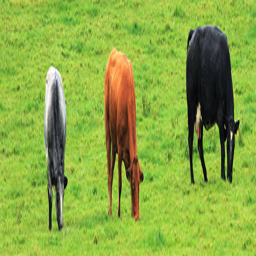
The three cows are grazing on the grassy field.
Three cows of different colors grazing on grass.
Some cows are grazing on grasses and having great time.
A few cows grazing and eating grass in a field.
Three different color cows grazing on the grass.